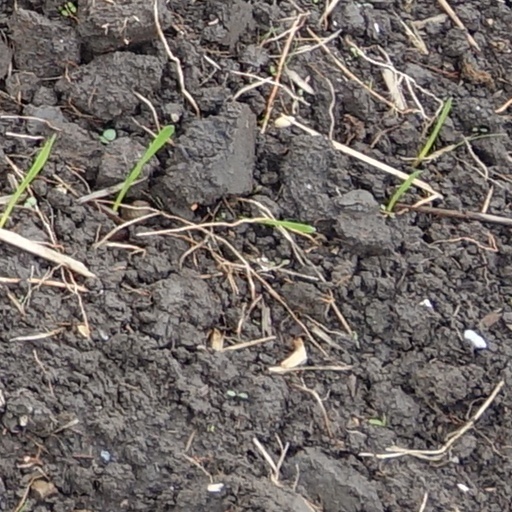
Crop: wheat